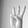
ASL letter: W